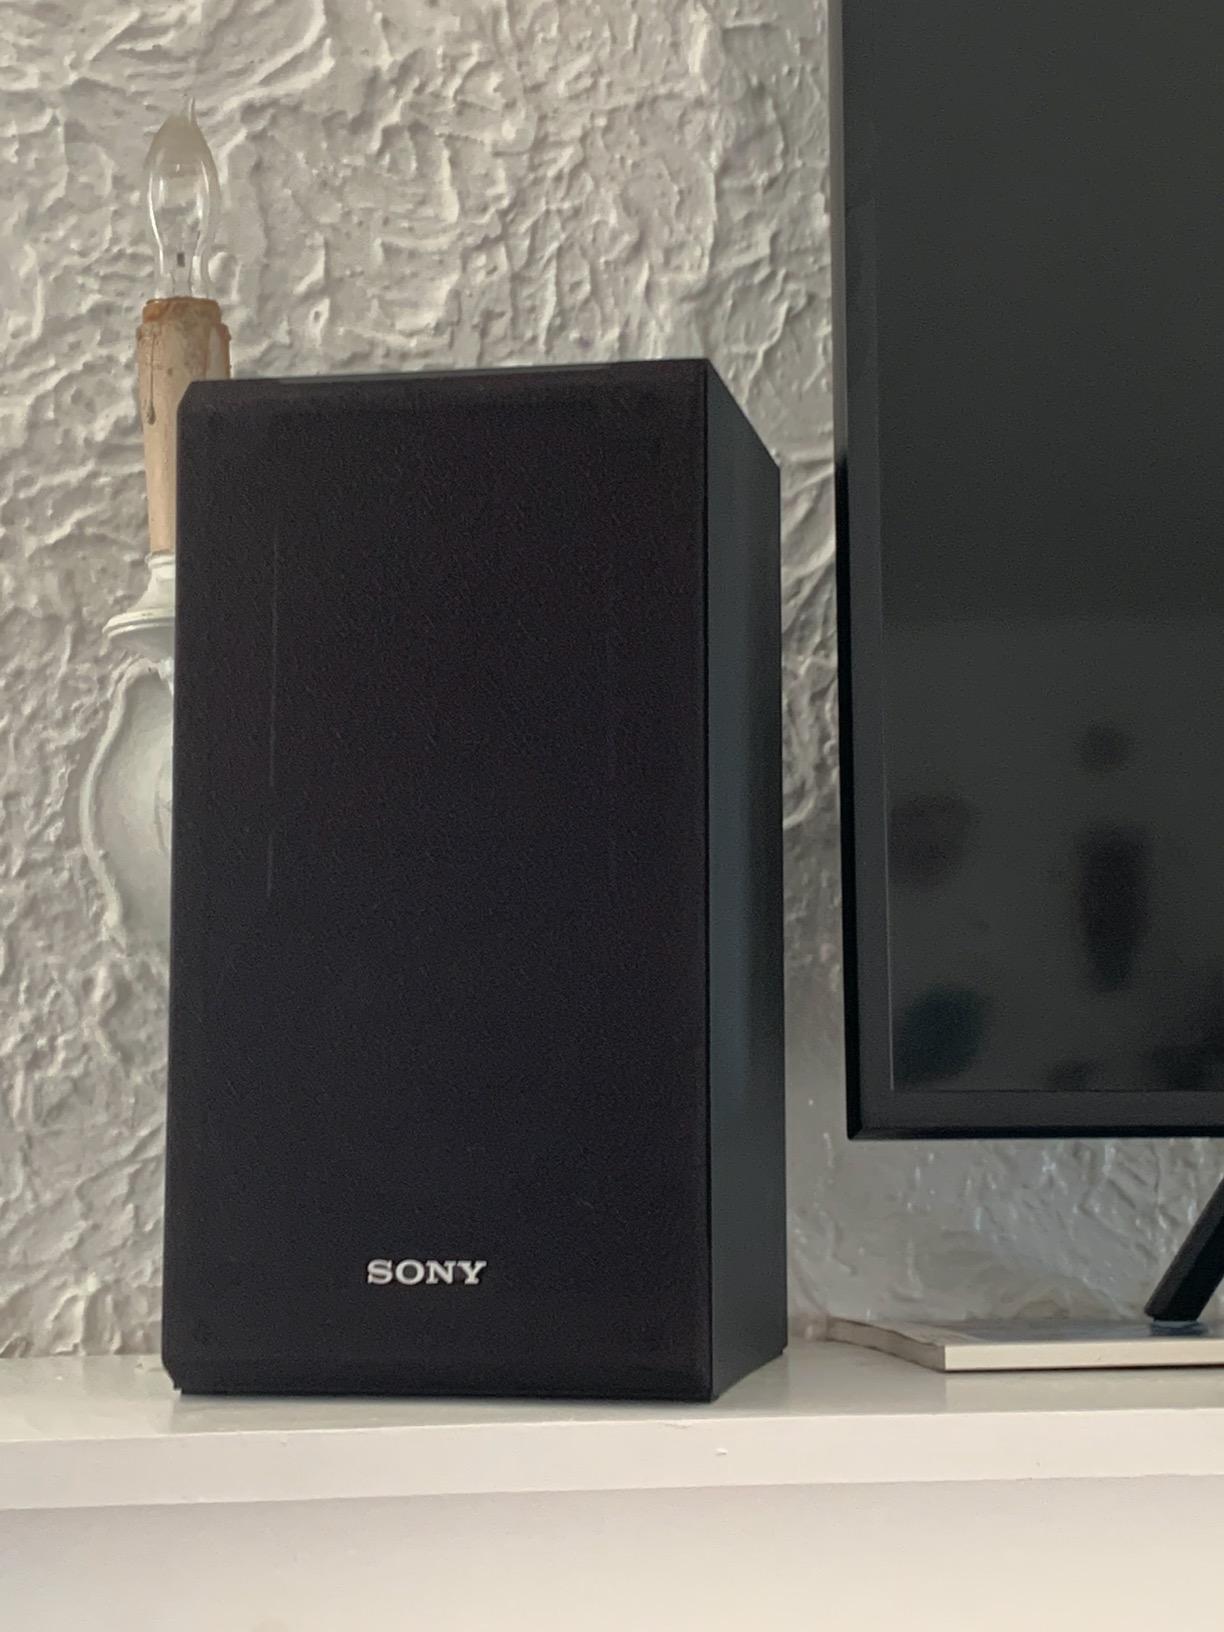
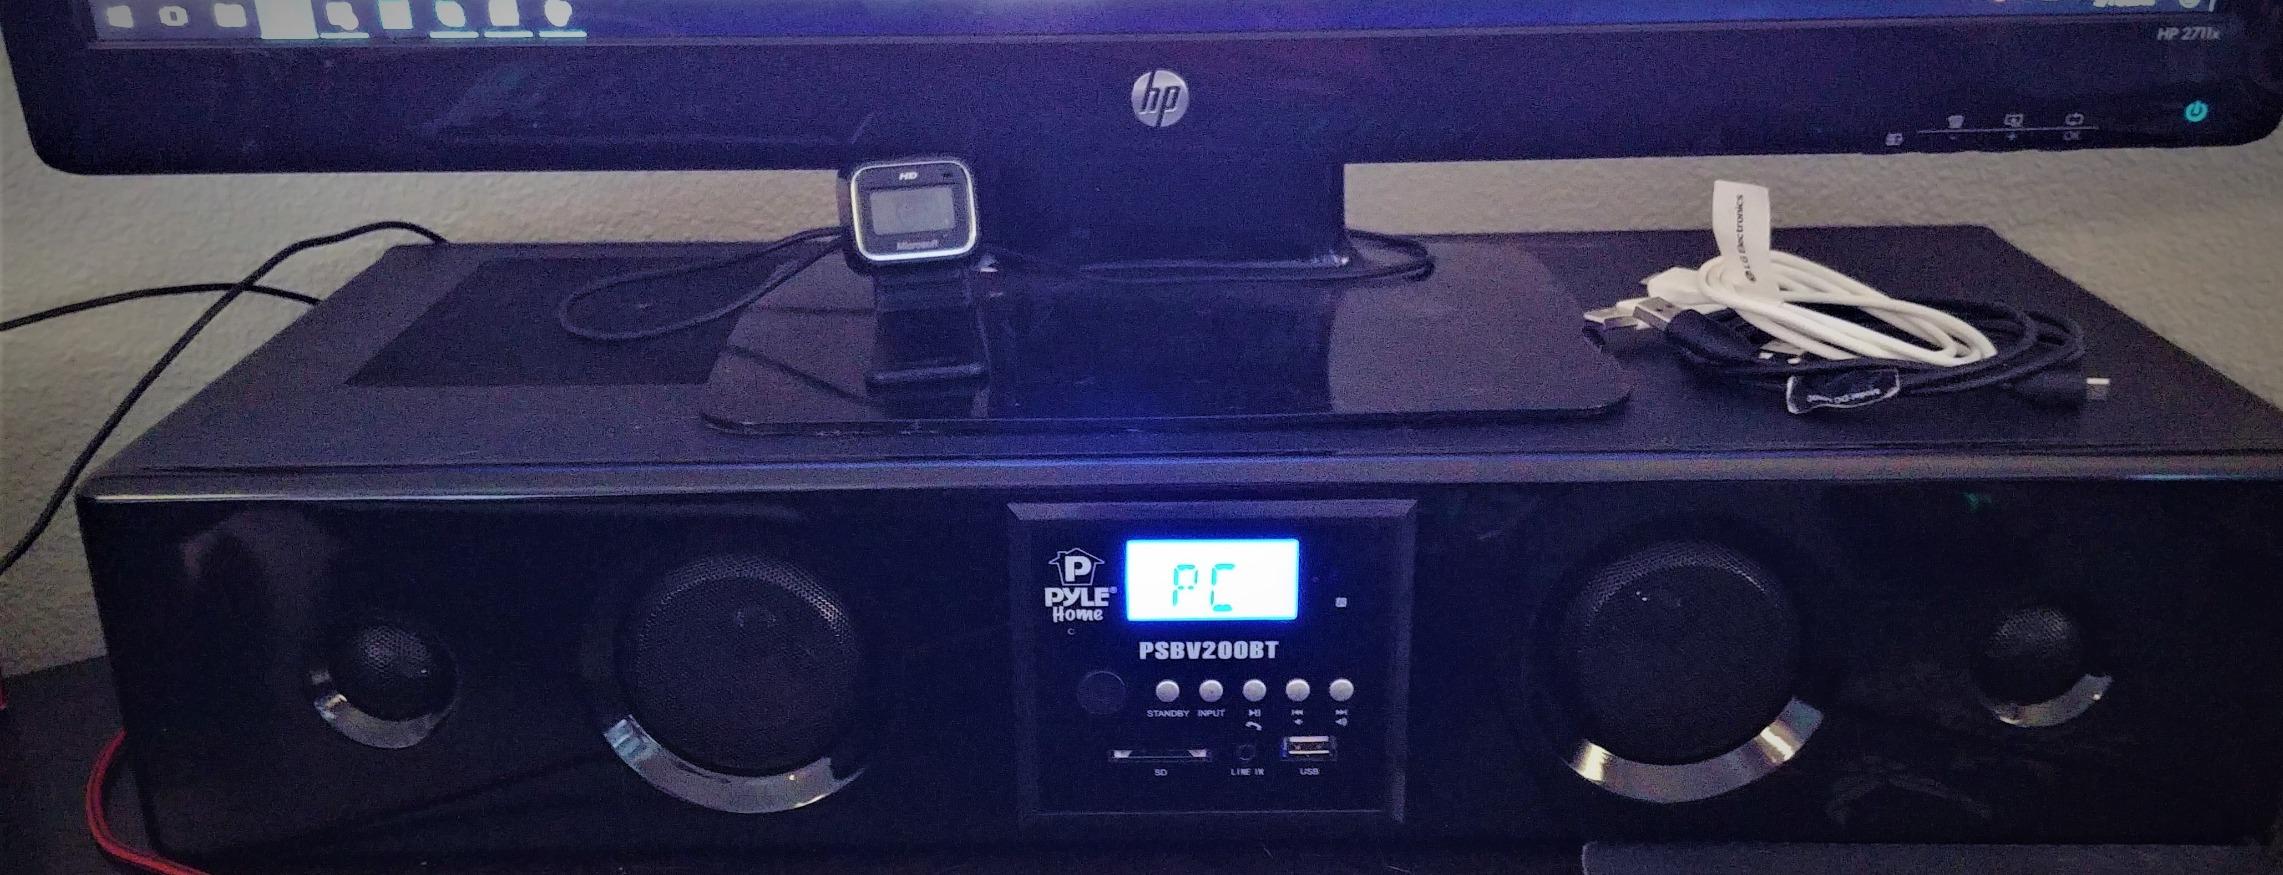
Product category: speaker
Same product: no